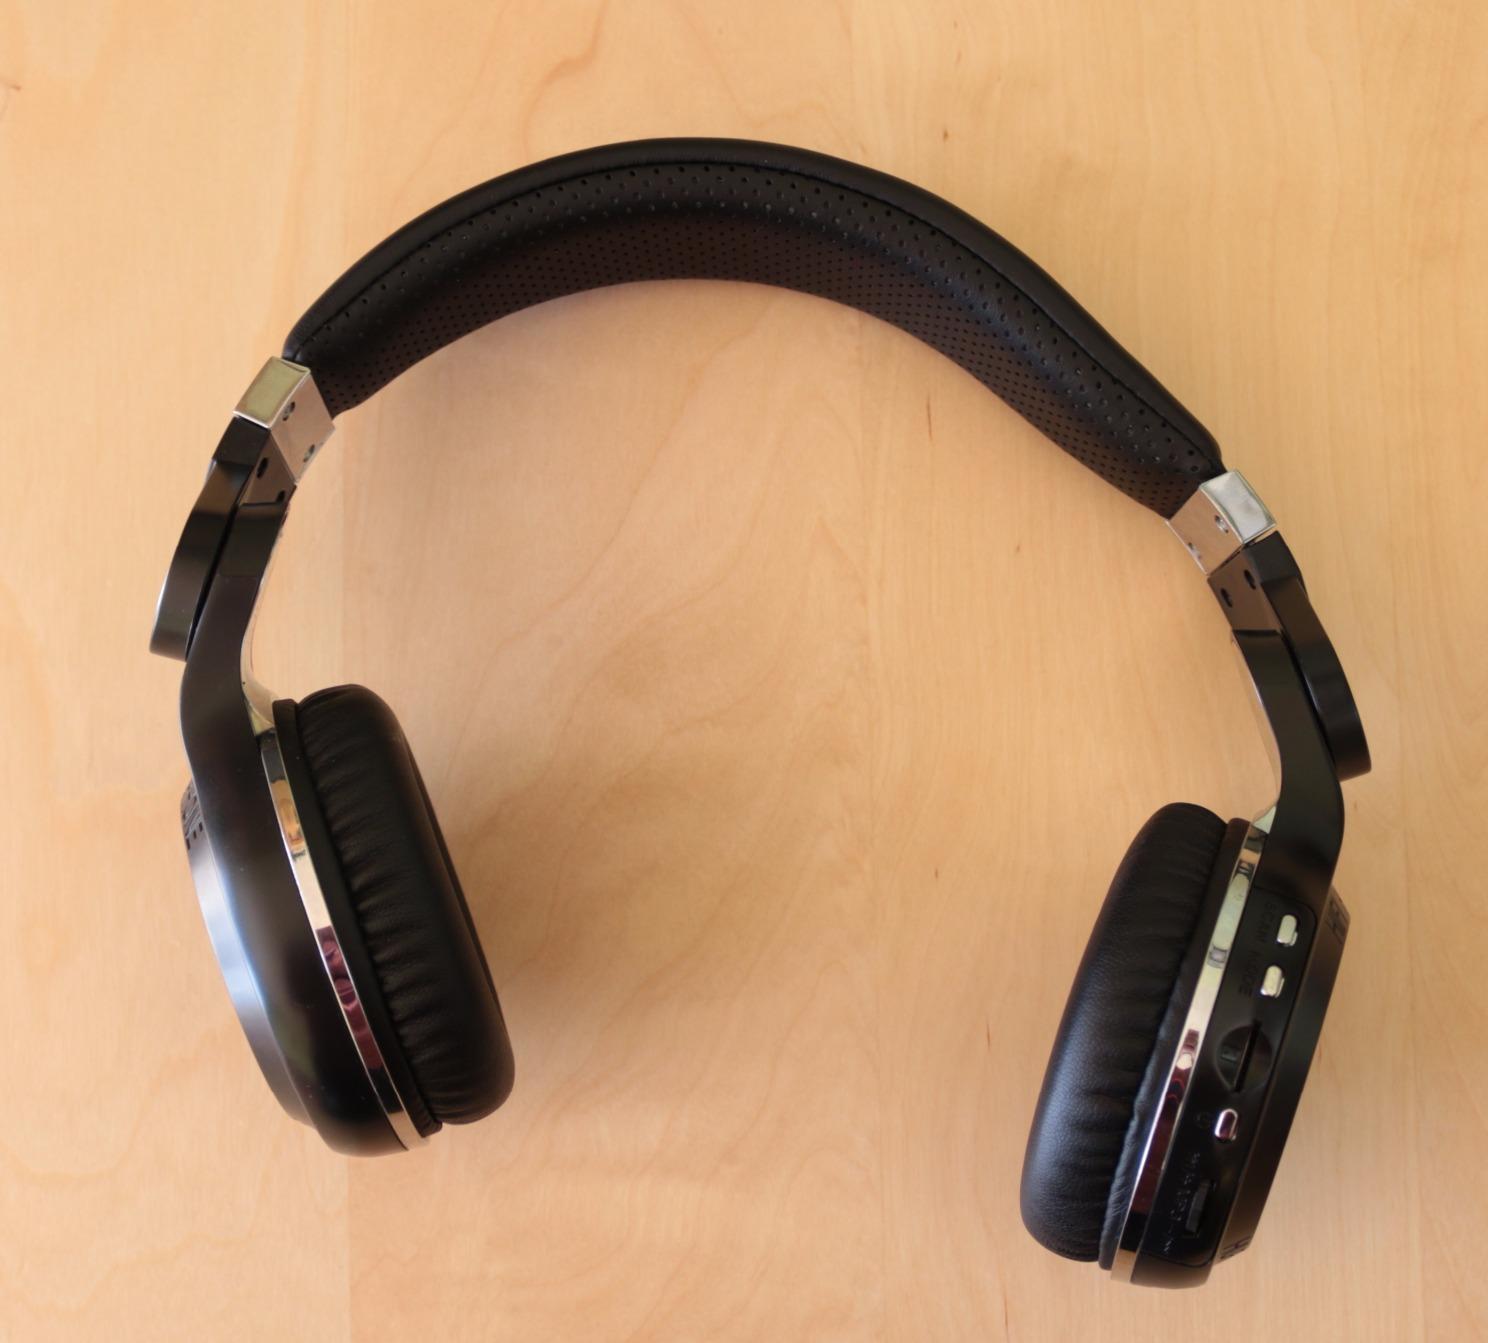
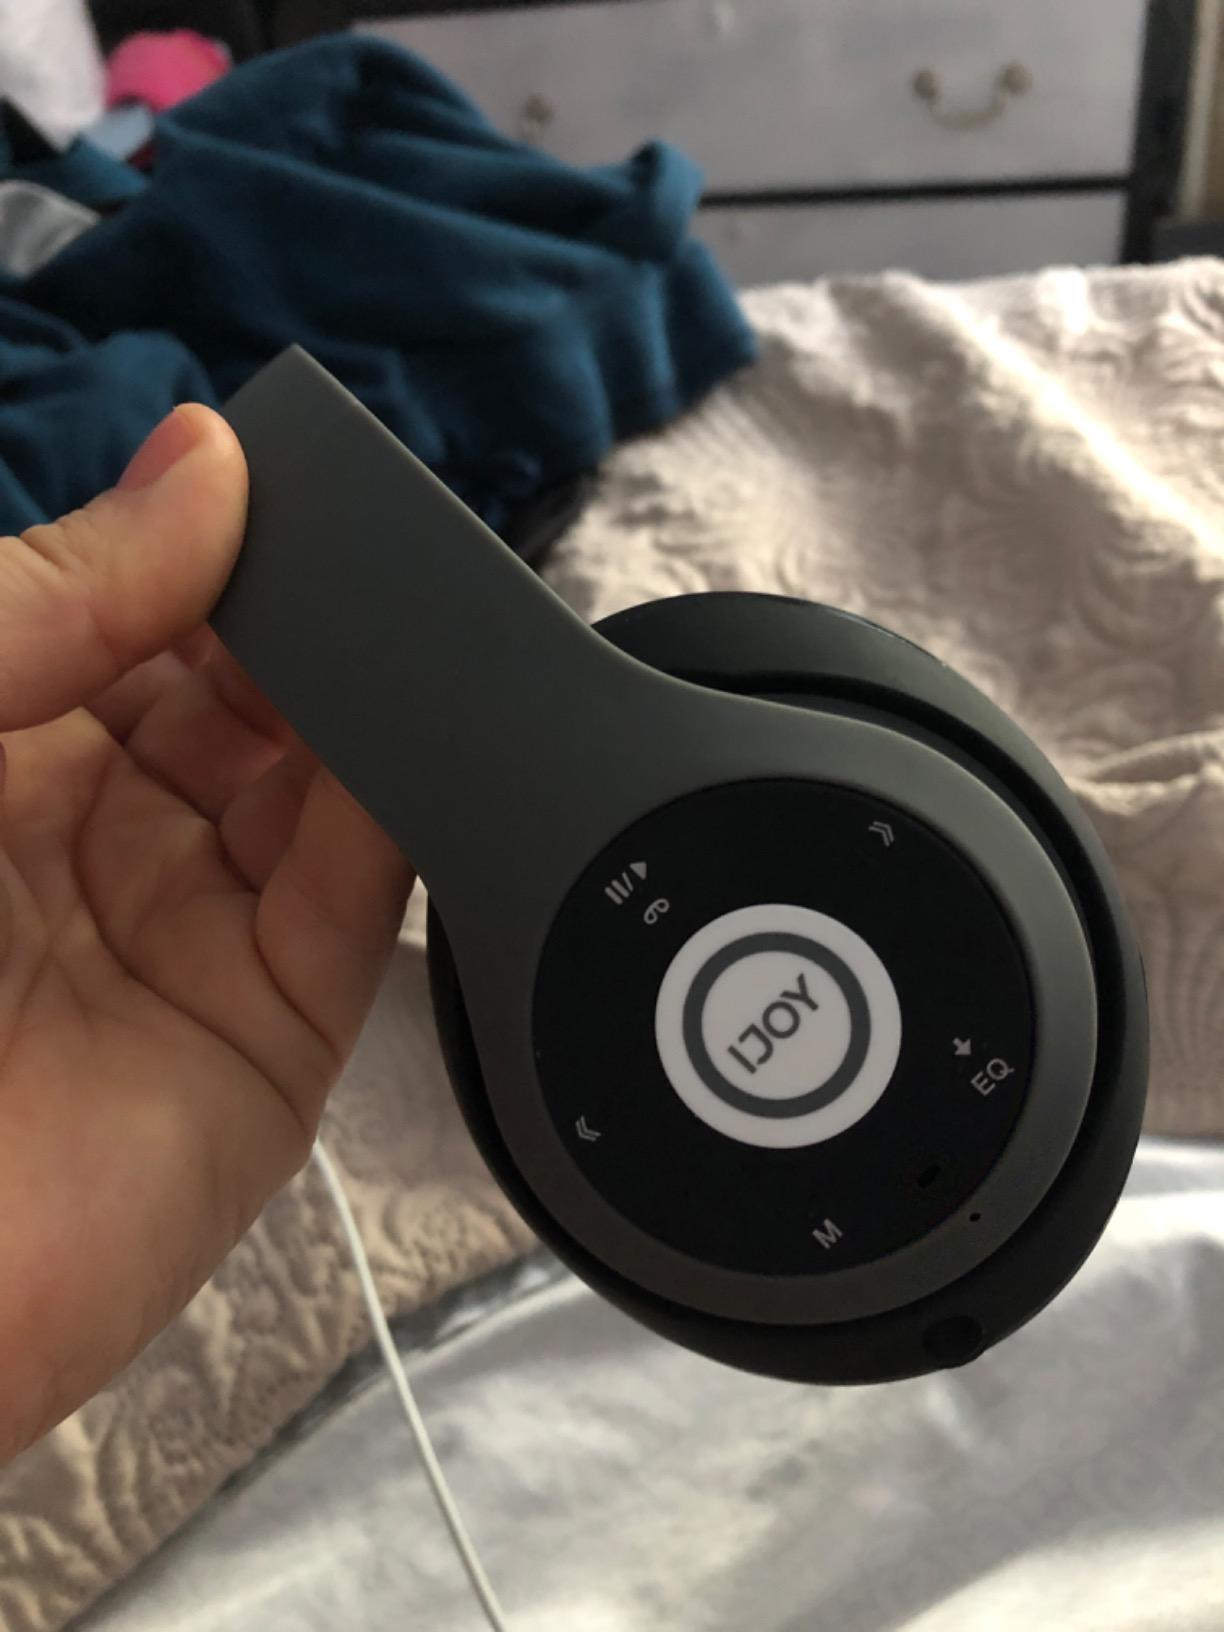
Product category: headphones
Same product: no